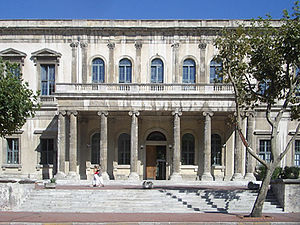
Istanbul Tekniske Universitet
School of architecture
Istanbul Tekniske Universitet er et internationalt teknisk universitet i Tyrkiets største by, Istanbul. Det blev oprettet i 1773, hvilket gør universitetet til verdens tredjeældste tekniske universitet. Universitetet har ca. 22.000 studerende og ca. 2.400 ansatte.